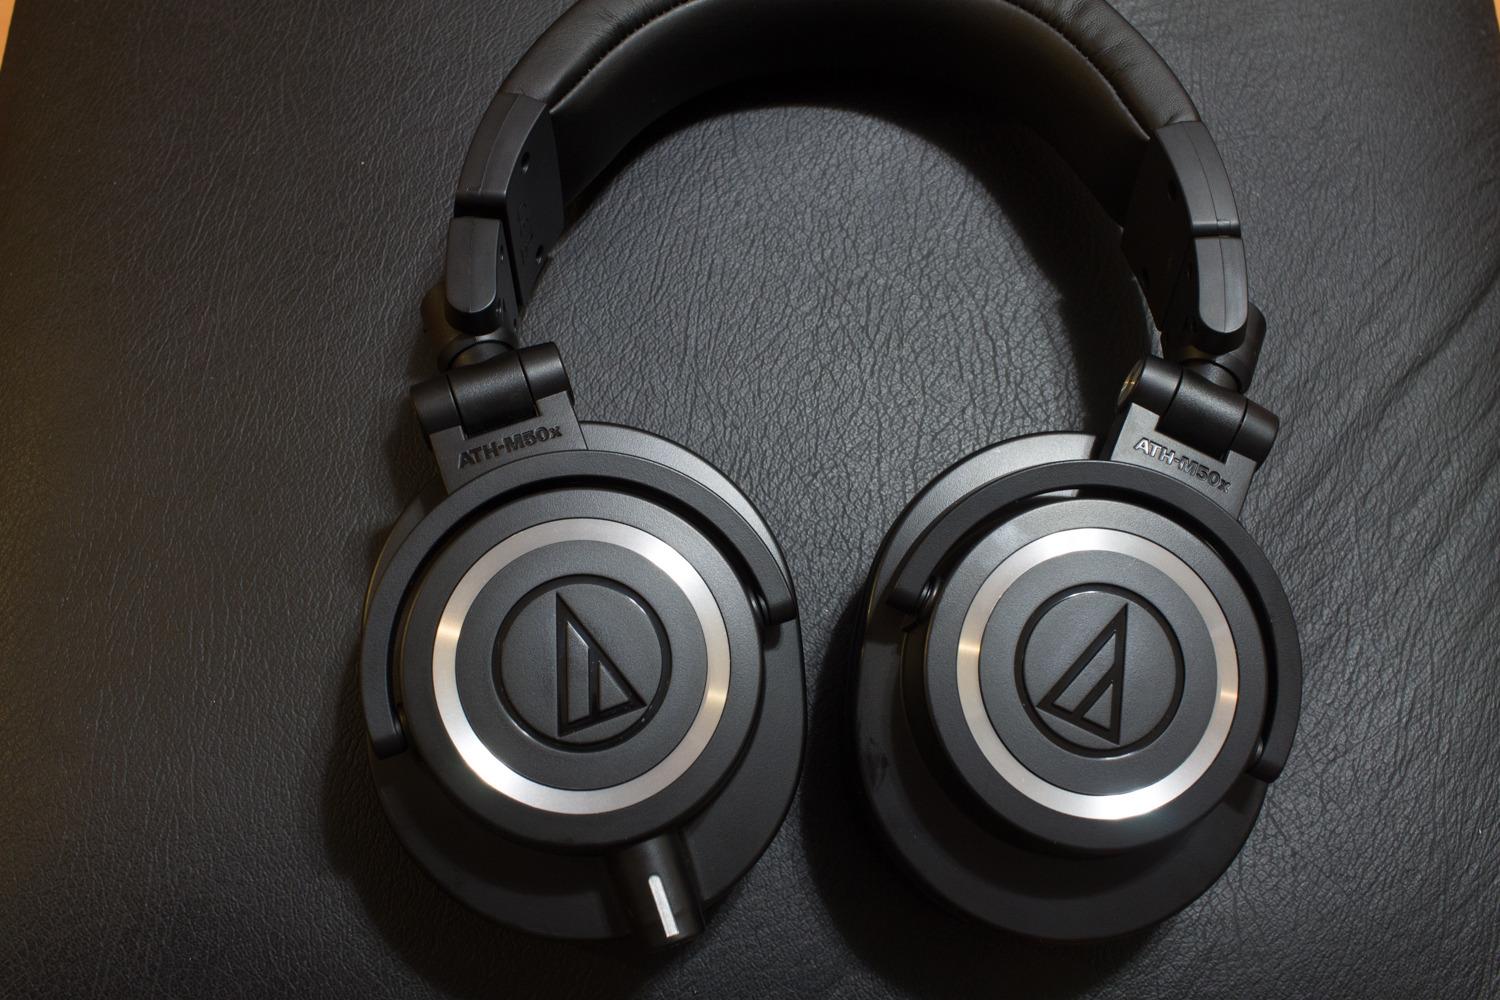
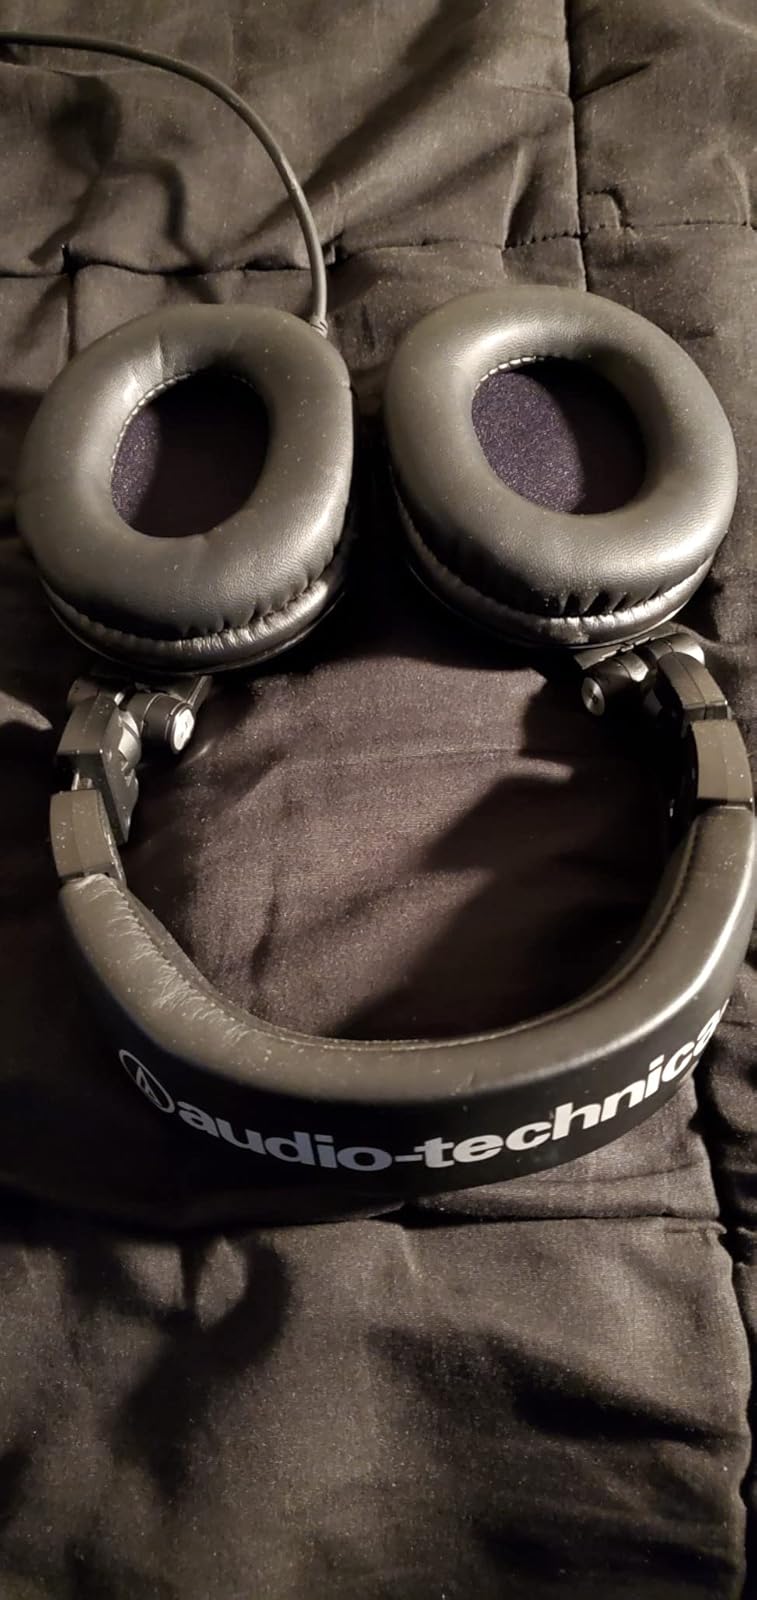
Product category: headphones
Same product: no